Yakima Transit

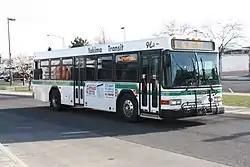
Yakima Transit Gillig Advantage

Yakima Transit is the primary provider of mass transportation in the city of Yakima, Washington. It was established in 1966, as Yakima City Lines, when the city of Yakima began funding the provision of transit service after the privately owned company that had been providing service went bankrupt.